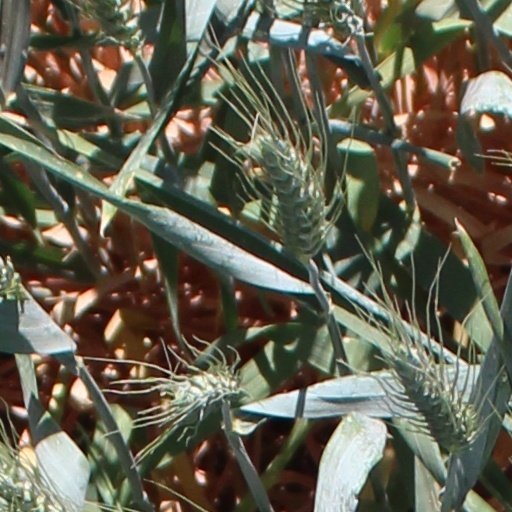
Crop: wheat